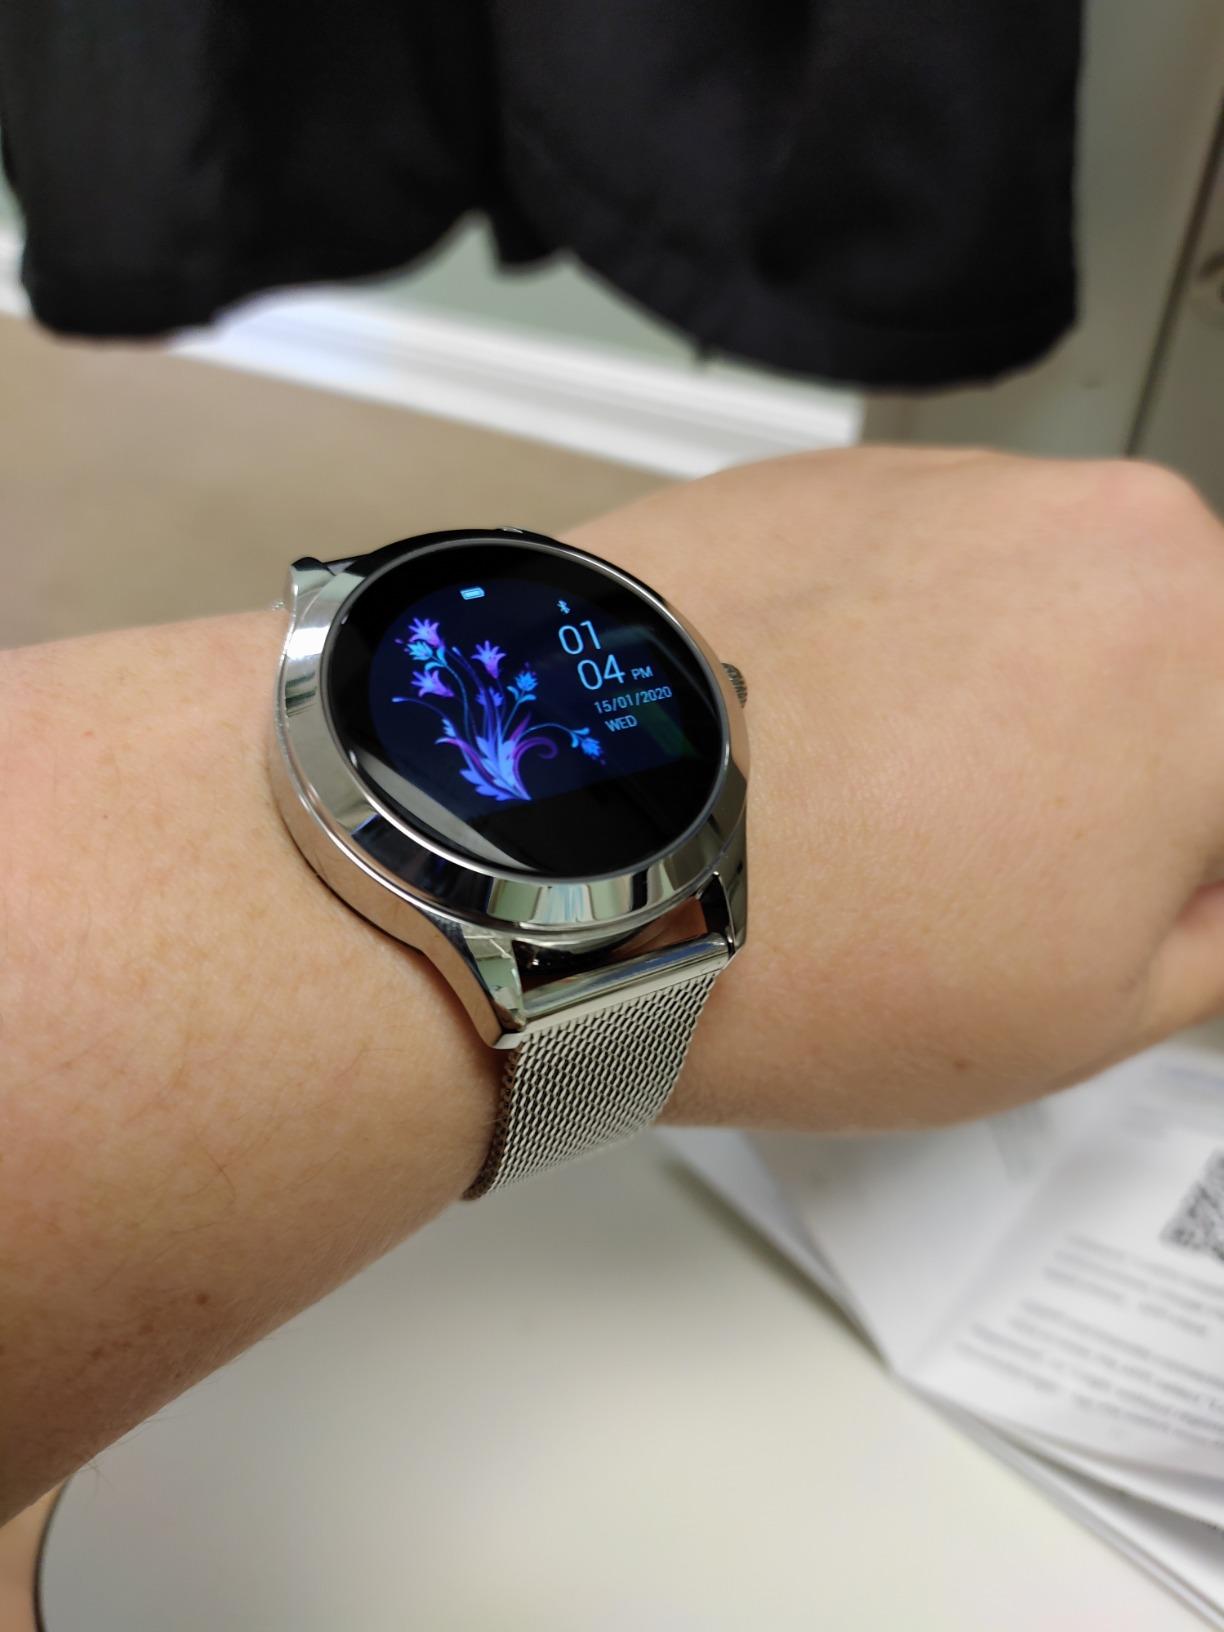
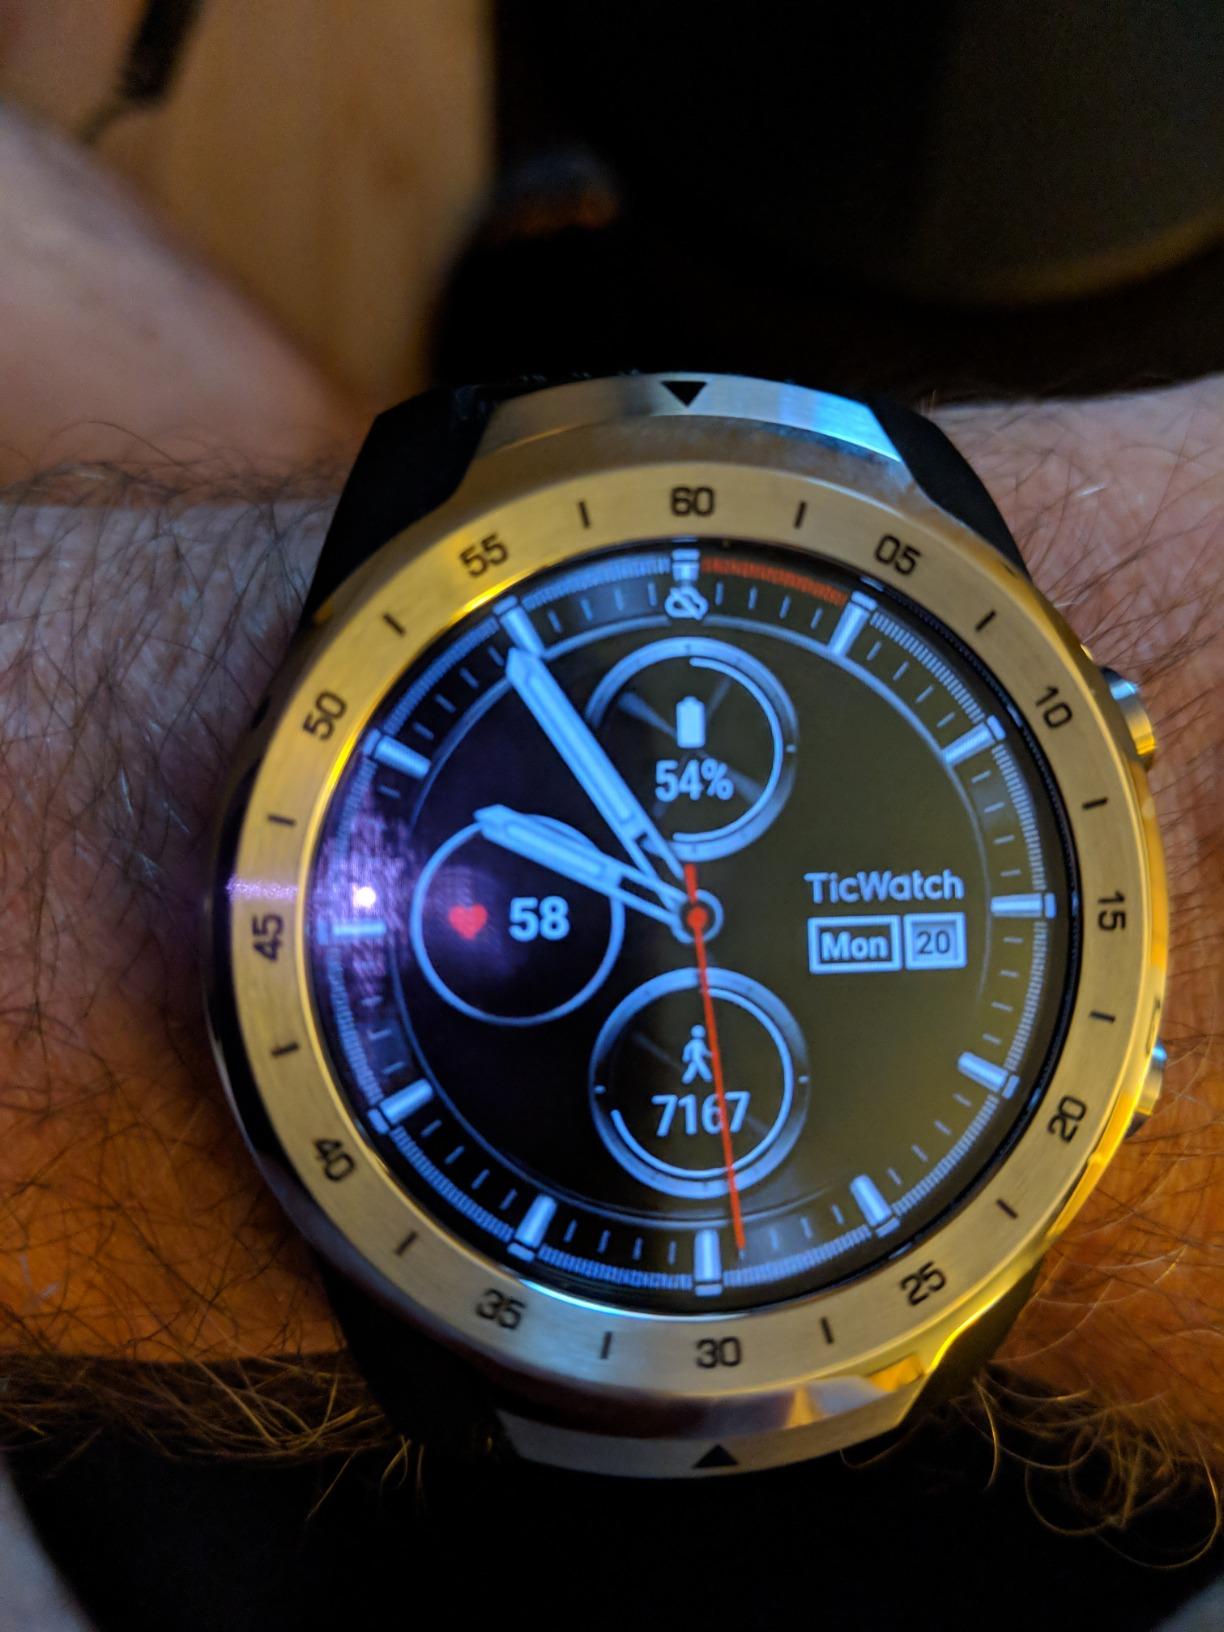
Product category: smartwatch
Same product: no